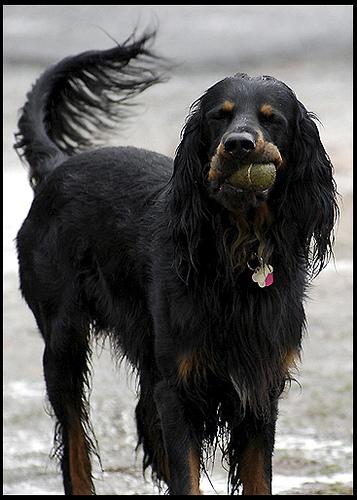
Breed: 228-n000085-Gordon_setter